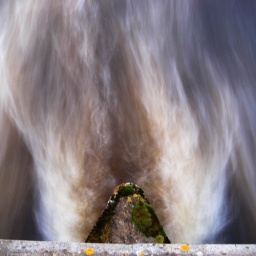
water under the bridge